Kaynan Duarte

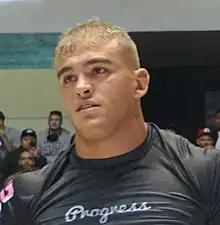
Duarte in 2019

Kaynan Casemiro Duarte (born 24 January 1998) is a Brazilian submission grappler and Brazilian jiu-jitsu (BJJ) black belt competitor. Duarte is a four-time champion at the ADCC Submission Fighting World Championship and two-time champion at the World IBJJF Jiu-Jitsu Championship in the Heavyweight division.